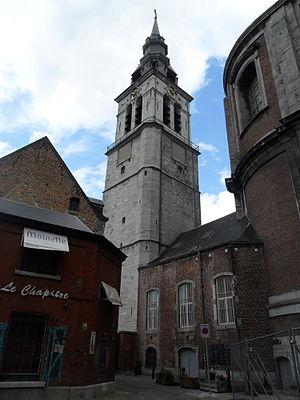
Namur This is a photo of a monument in Wallonia, number: 92094-CLT-0007-01
La tour Saint-Aubain est un édifice religieux de style roman, surmonté d’une flèche gothique, se trouvant derrière la cathédrale de Namur, sans y être attaché. Vestige de l’ancienne collégiale de Namur, le campanile est considéré comme « clocher » de la cathédrale construite au XVIIIe siècle, et abrite le carillon de Namur, un ensemble de 49 cloches.